Listed buildings in Lancashire

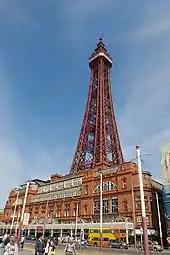
Blackpool Tower, Blackpool

There are a number of listed buildings in Lancashire. The term "listed building", in the United Kingdom, refers to a building or structure designated as being of special architectural, historical, or cultural significance. Details of all the listed buildings are contained in the National Heritage List for England. They are categorised in three grades: Grade I consists of buildings of outstanding architectural or historical interest, Grade II* includes significant buildings of more than local interest and Grade II consists of buildings of special architectural or historical interest. Buildings in England are listed by the Secretary of State for Culture, Media and Sport on recommendations provided by English Heritage, which also determines the grading.